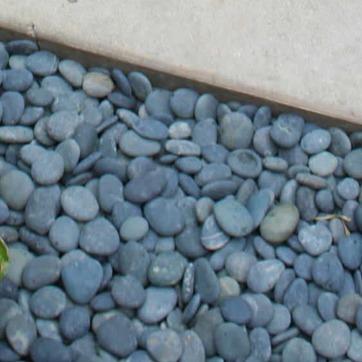
Material: stone